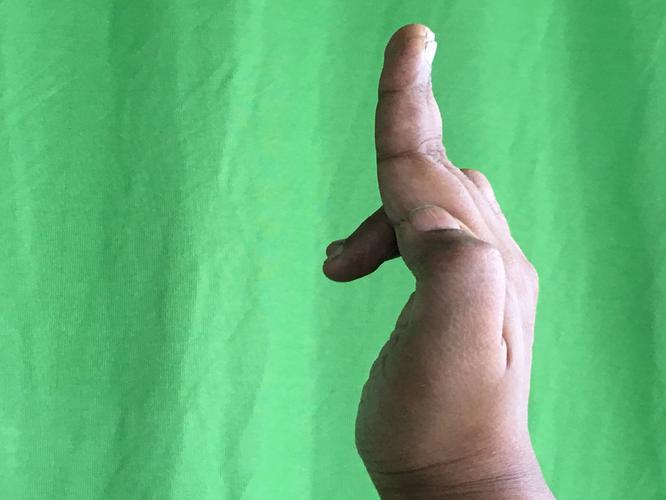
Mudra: Ardhapathaka
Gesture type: single_hand